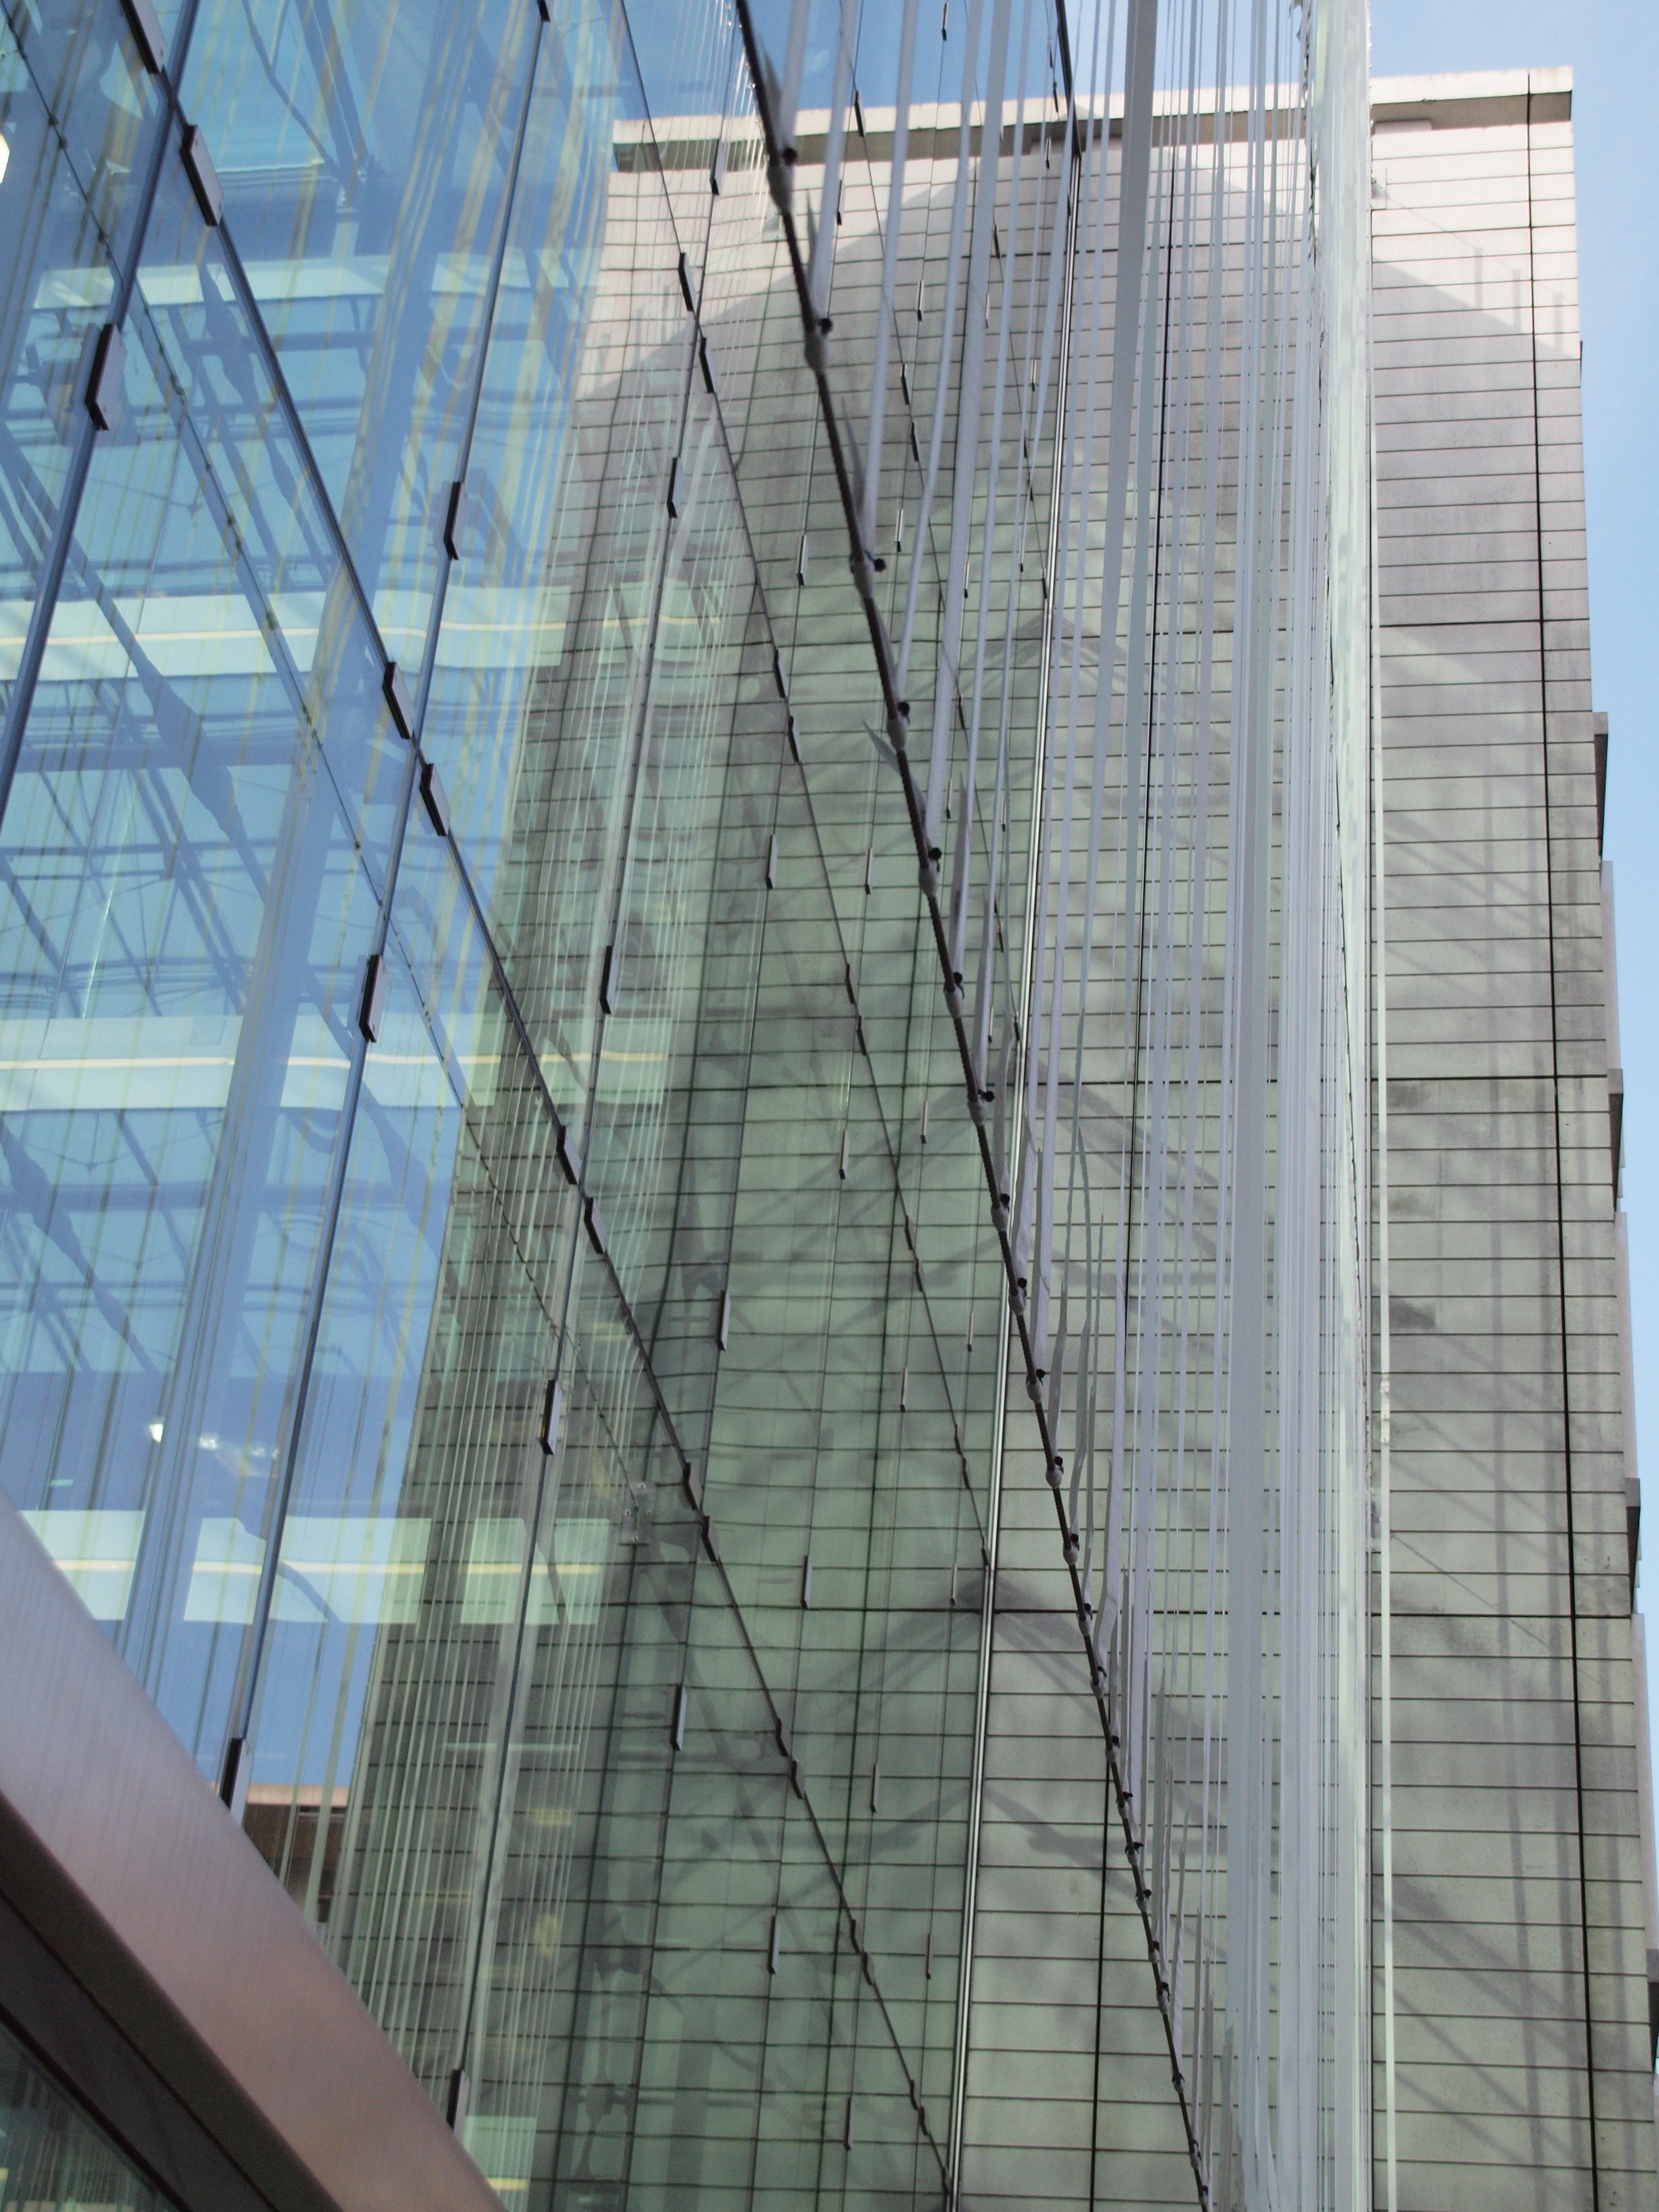
architecture, city, skyscraper, tower, mast, facade, tower block, scaffolding, mirroring, urban landscape